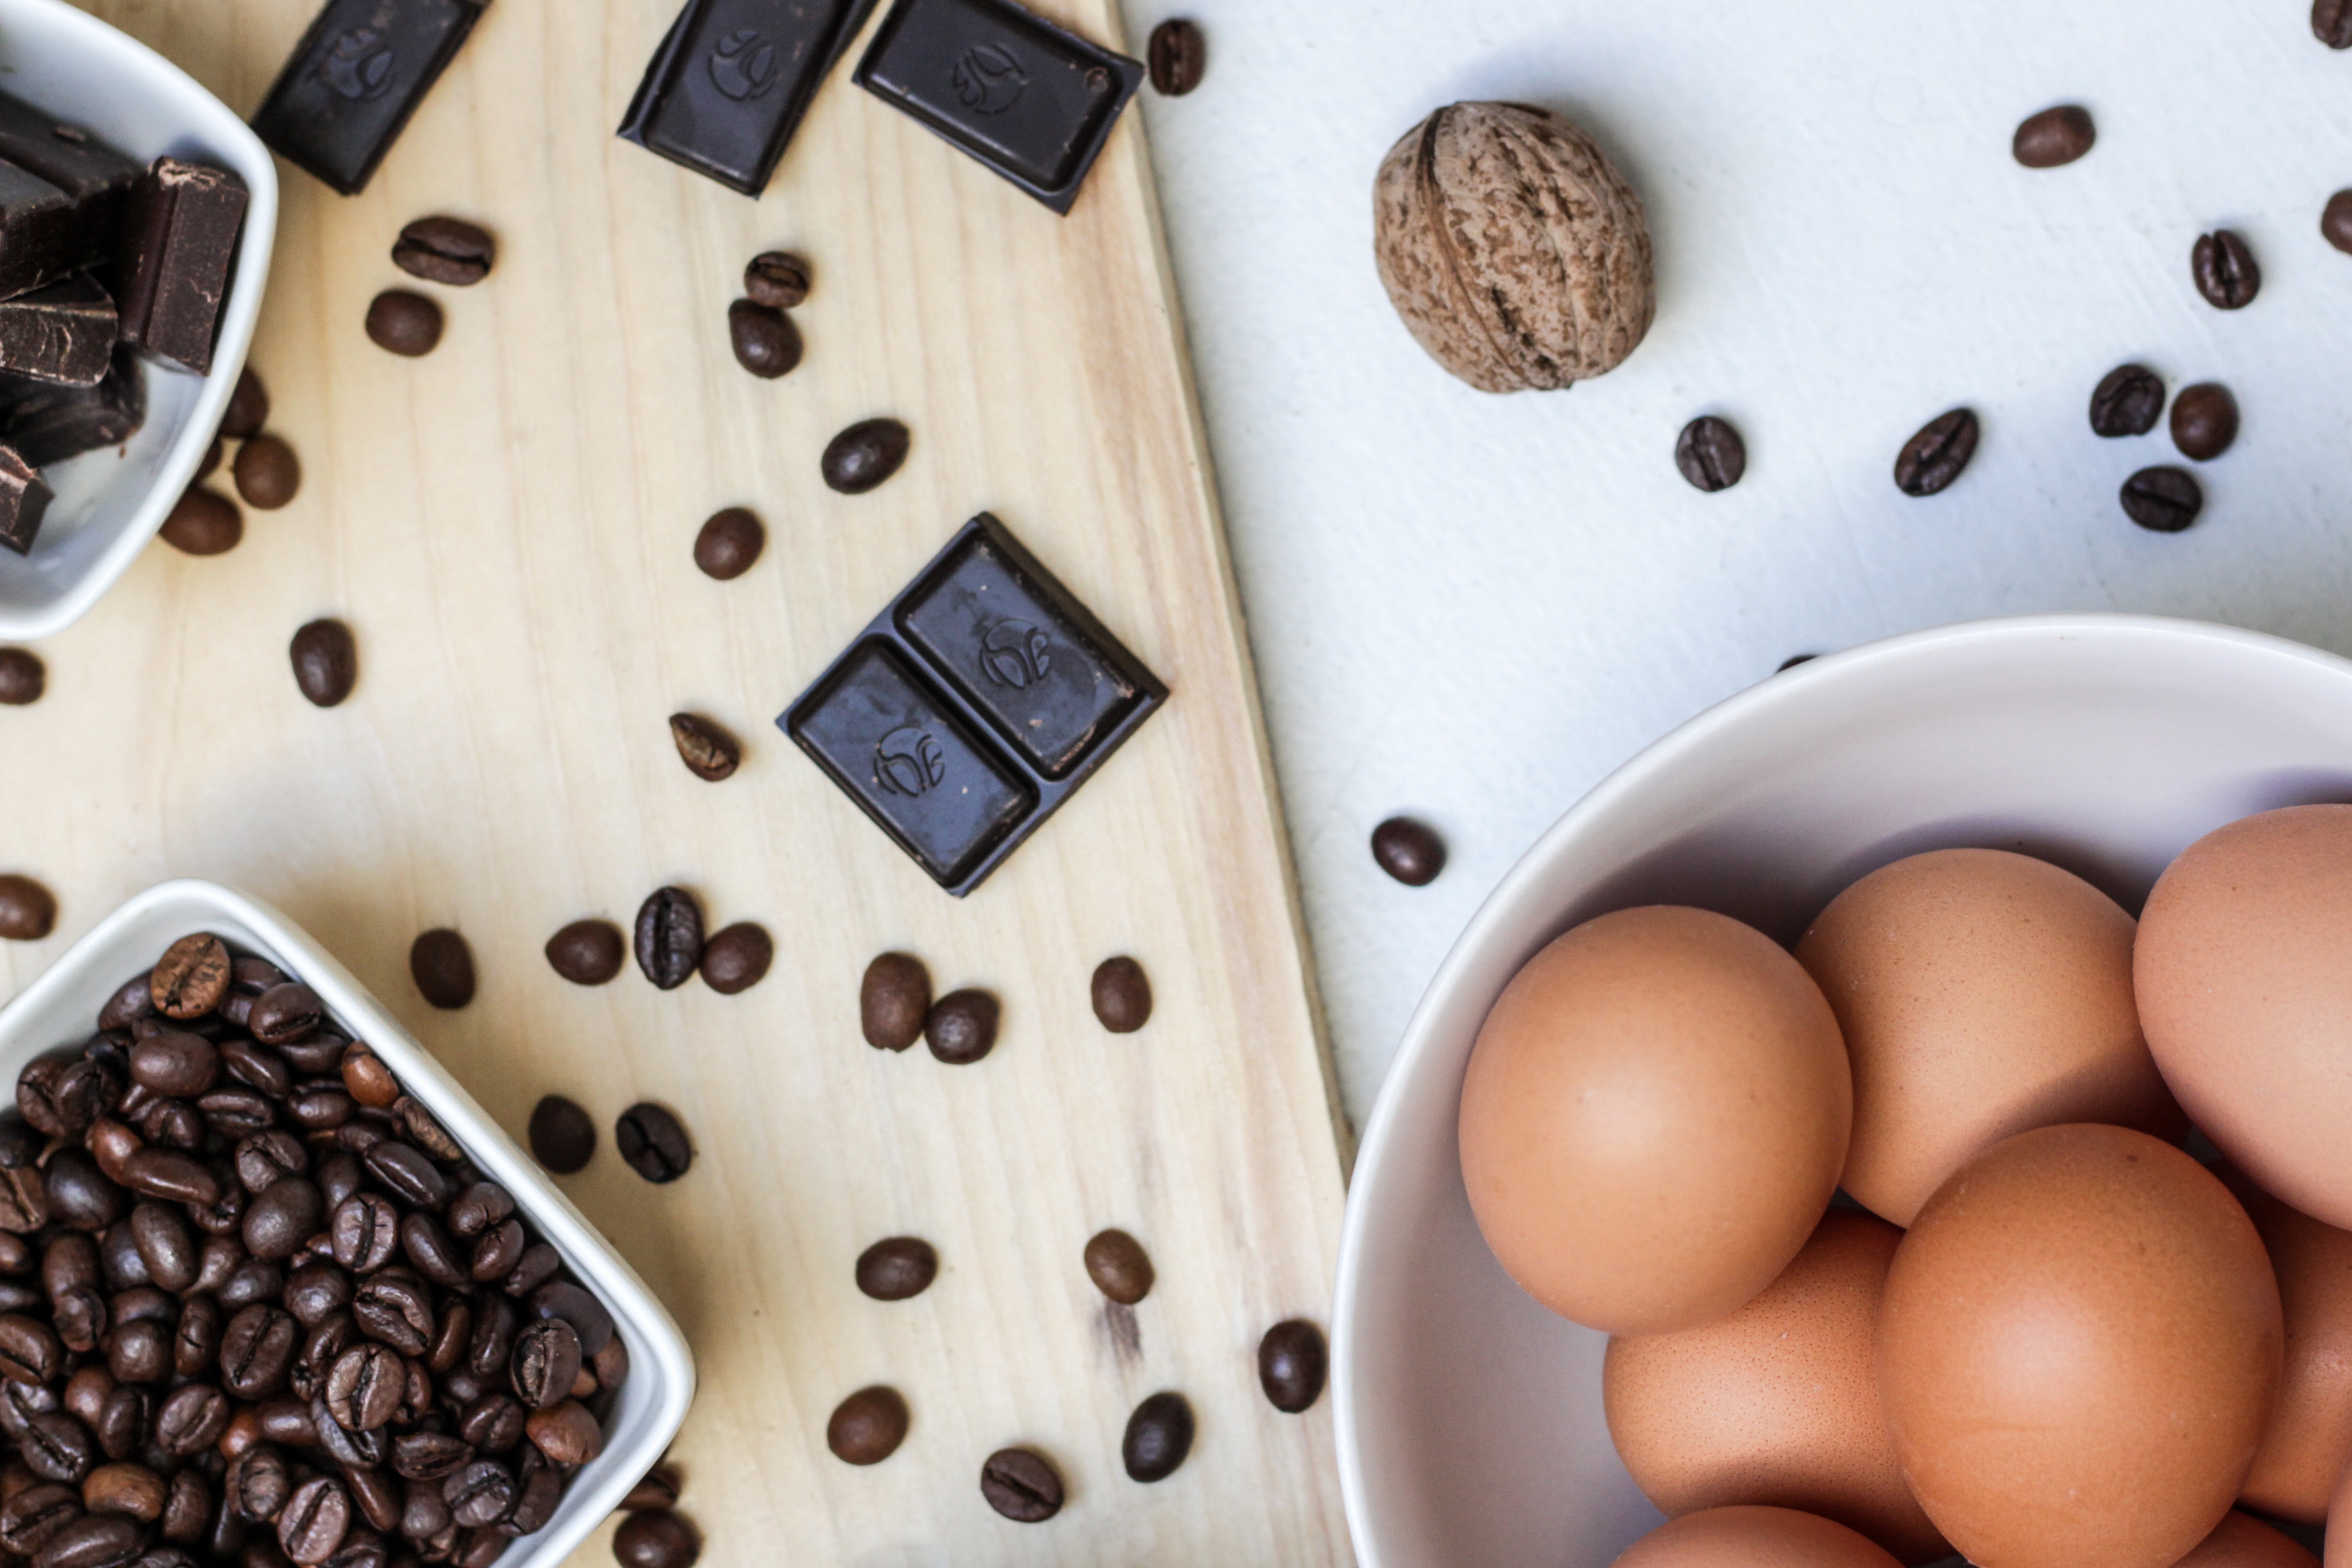
food, egg, chocolate, chocolate chip, snack, bean, cuisine